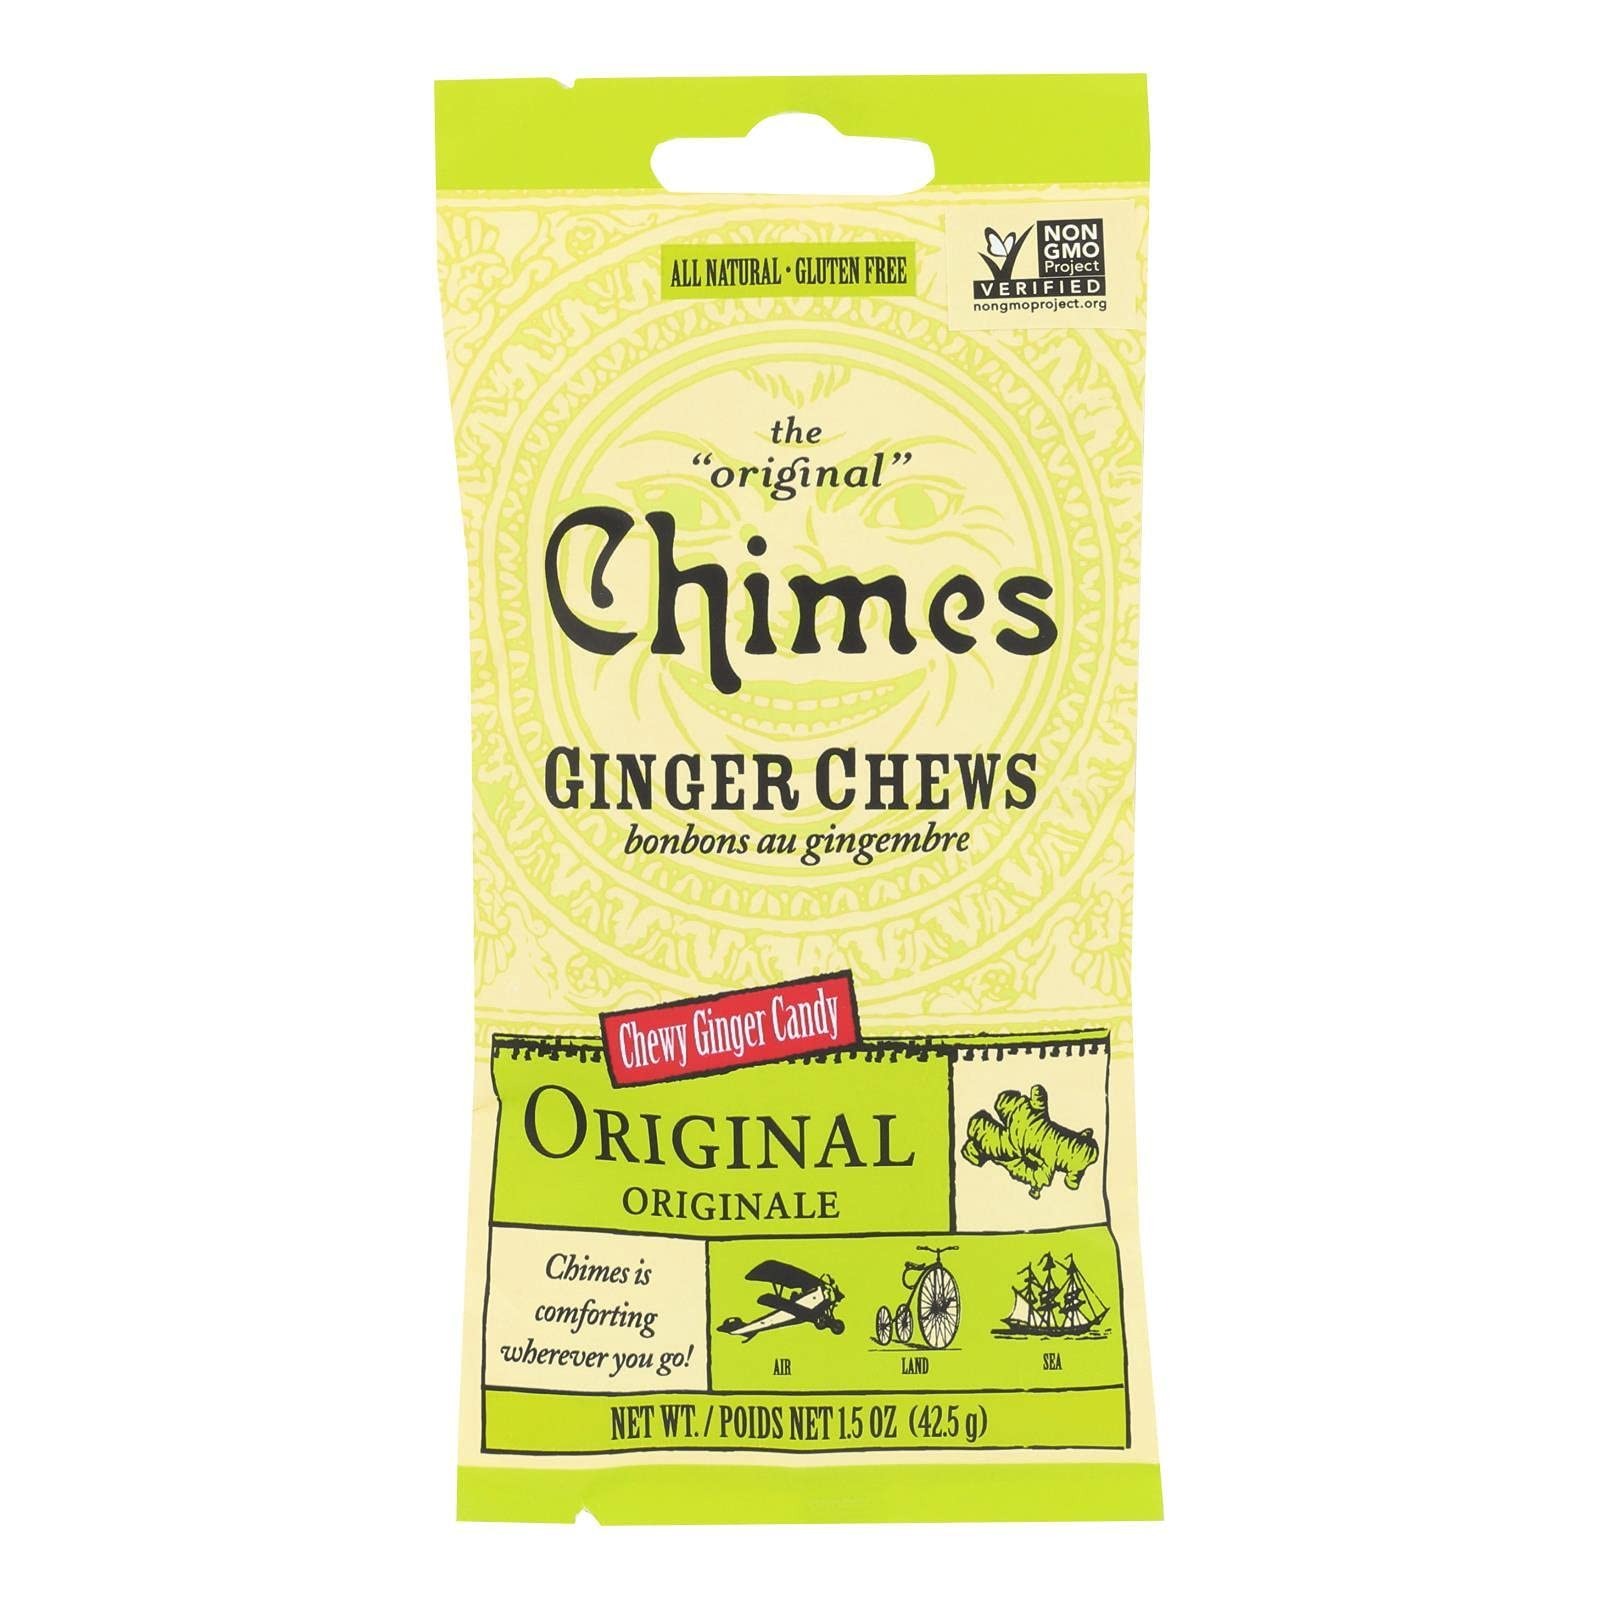
Item Name: CHIMES GINGER CHEWS PACK ORIGINAL 1.5 OUNCES 12 COUNT
Value: 18.0
Unit: Ounce

Price: 6.24